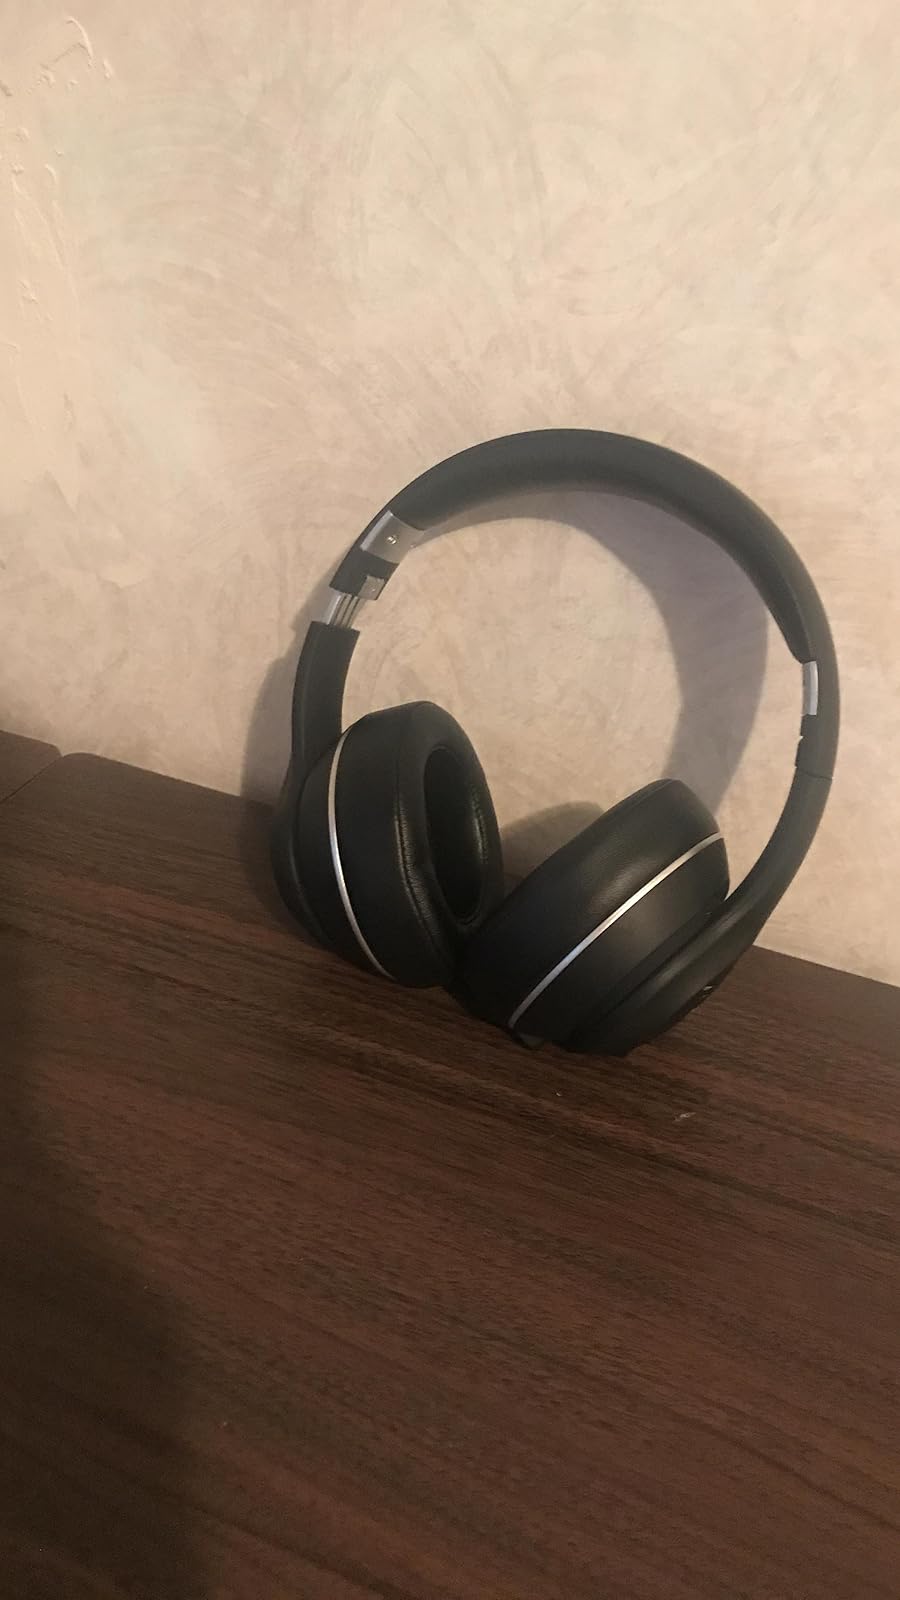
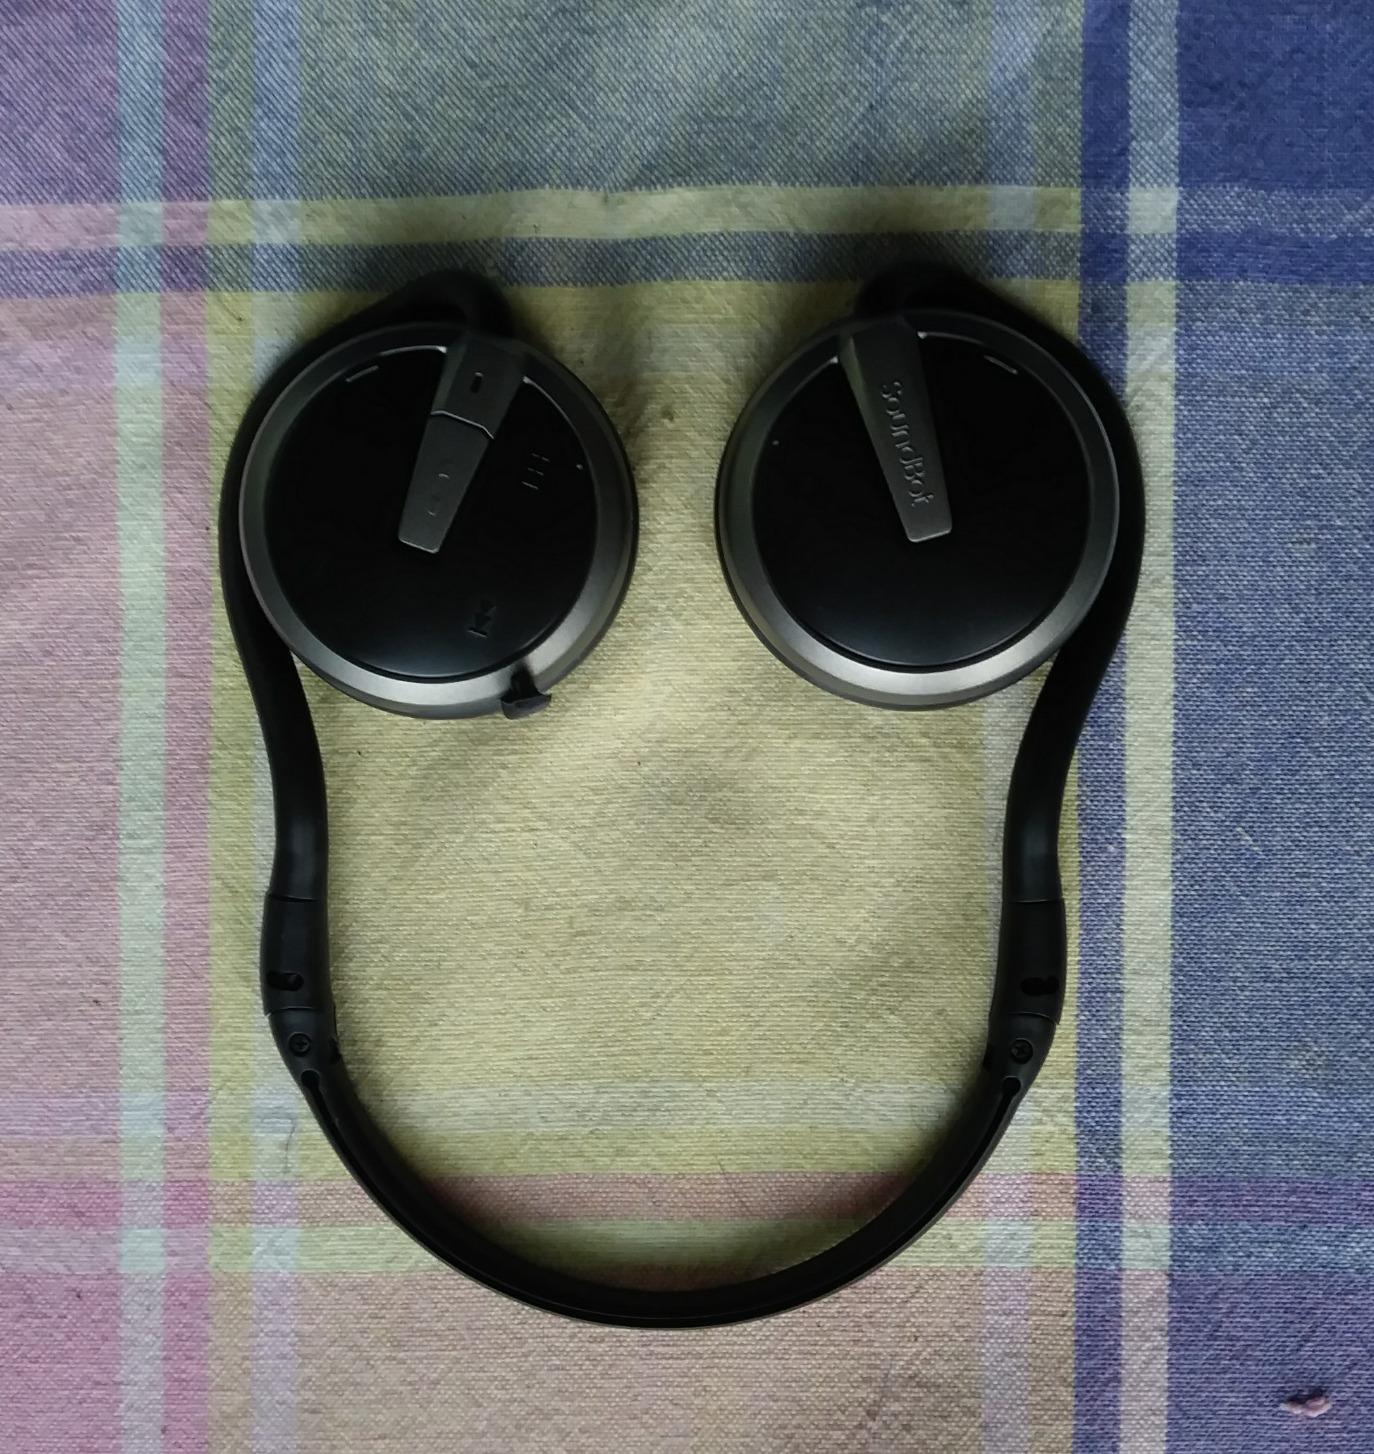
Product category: headphones
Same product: no